Arnold Karplus

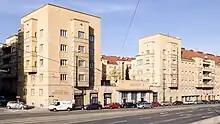
Dittes-Hof communal apartment building, Vienna

In 1911 Karplus was sworn in as Imperial Royal court expert and appraiser and became construction director of a building construction company in Vienna, a position he held until the liquidation of the company in 1927. In the First World War Karplus was first commissioned as a lieutenant and then as a captain, involved in the establishment of military utility buildings.